Christoph Wilhelm Mitscherlich

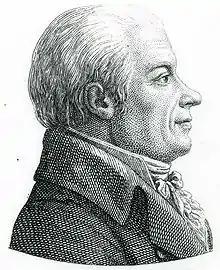
Christoph Wilhelm Mitscherlich.

Christoph Wilhelm Mitscherlich (20 October 1760, in Weissensee (Thuringia) – 6 January 1854, in Göttingen) was a German classical scholar. He wrote several books on ancient Greek literature. He is best remembered for his edition of the "Odes" and "Epodes" by the Roman poet Horace.